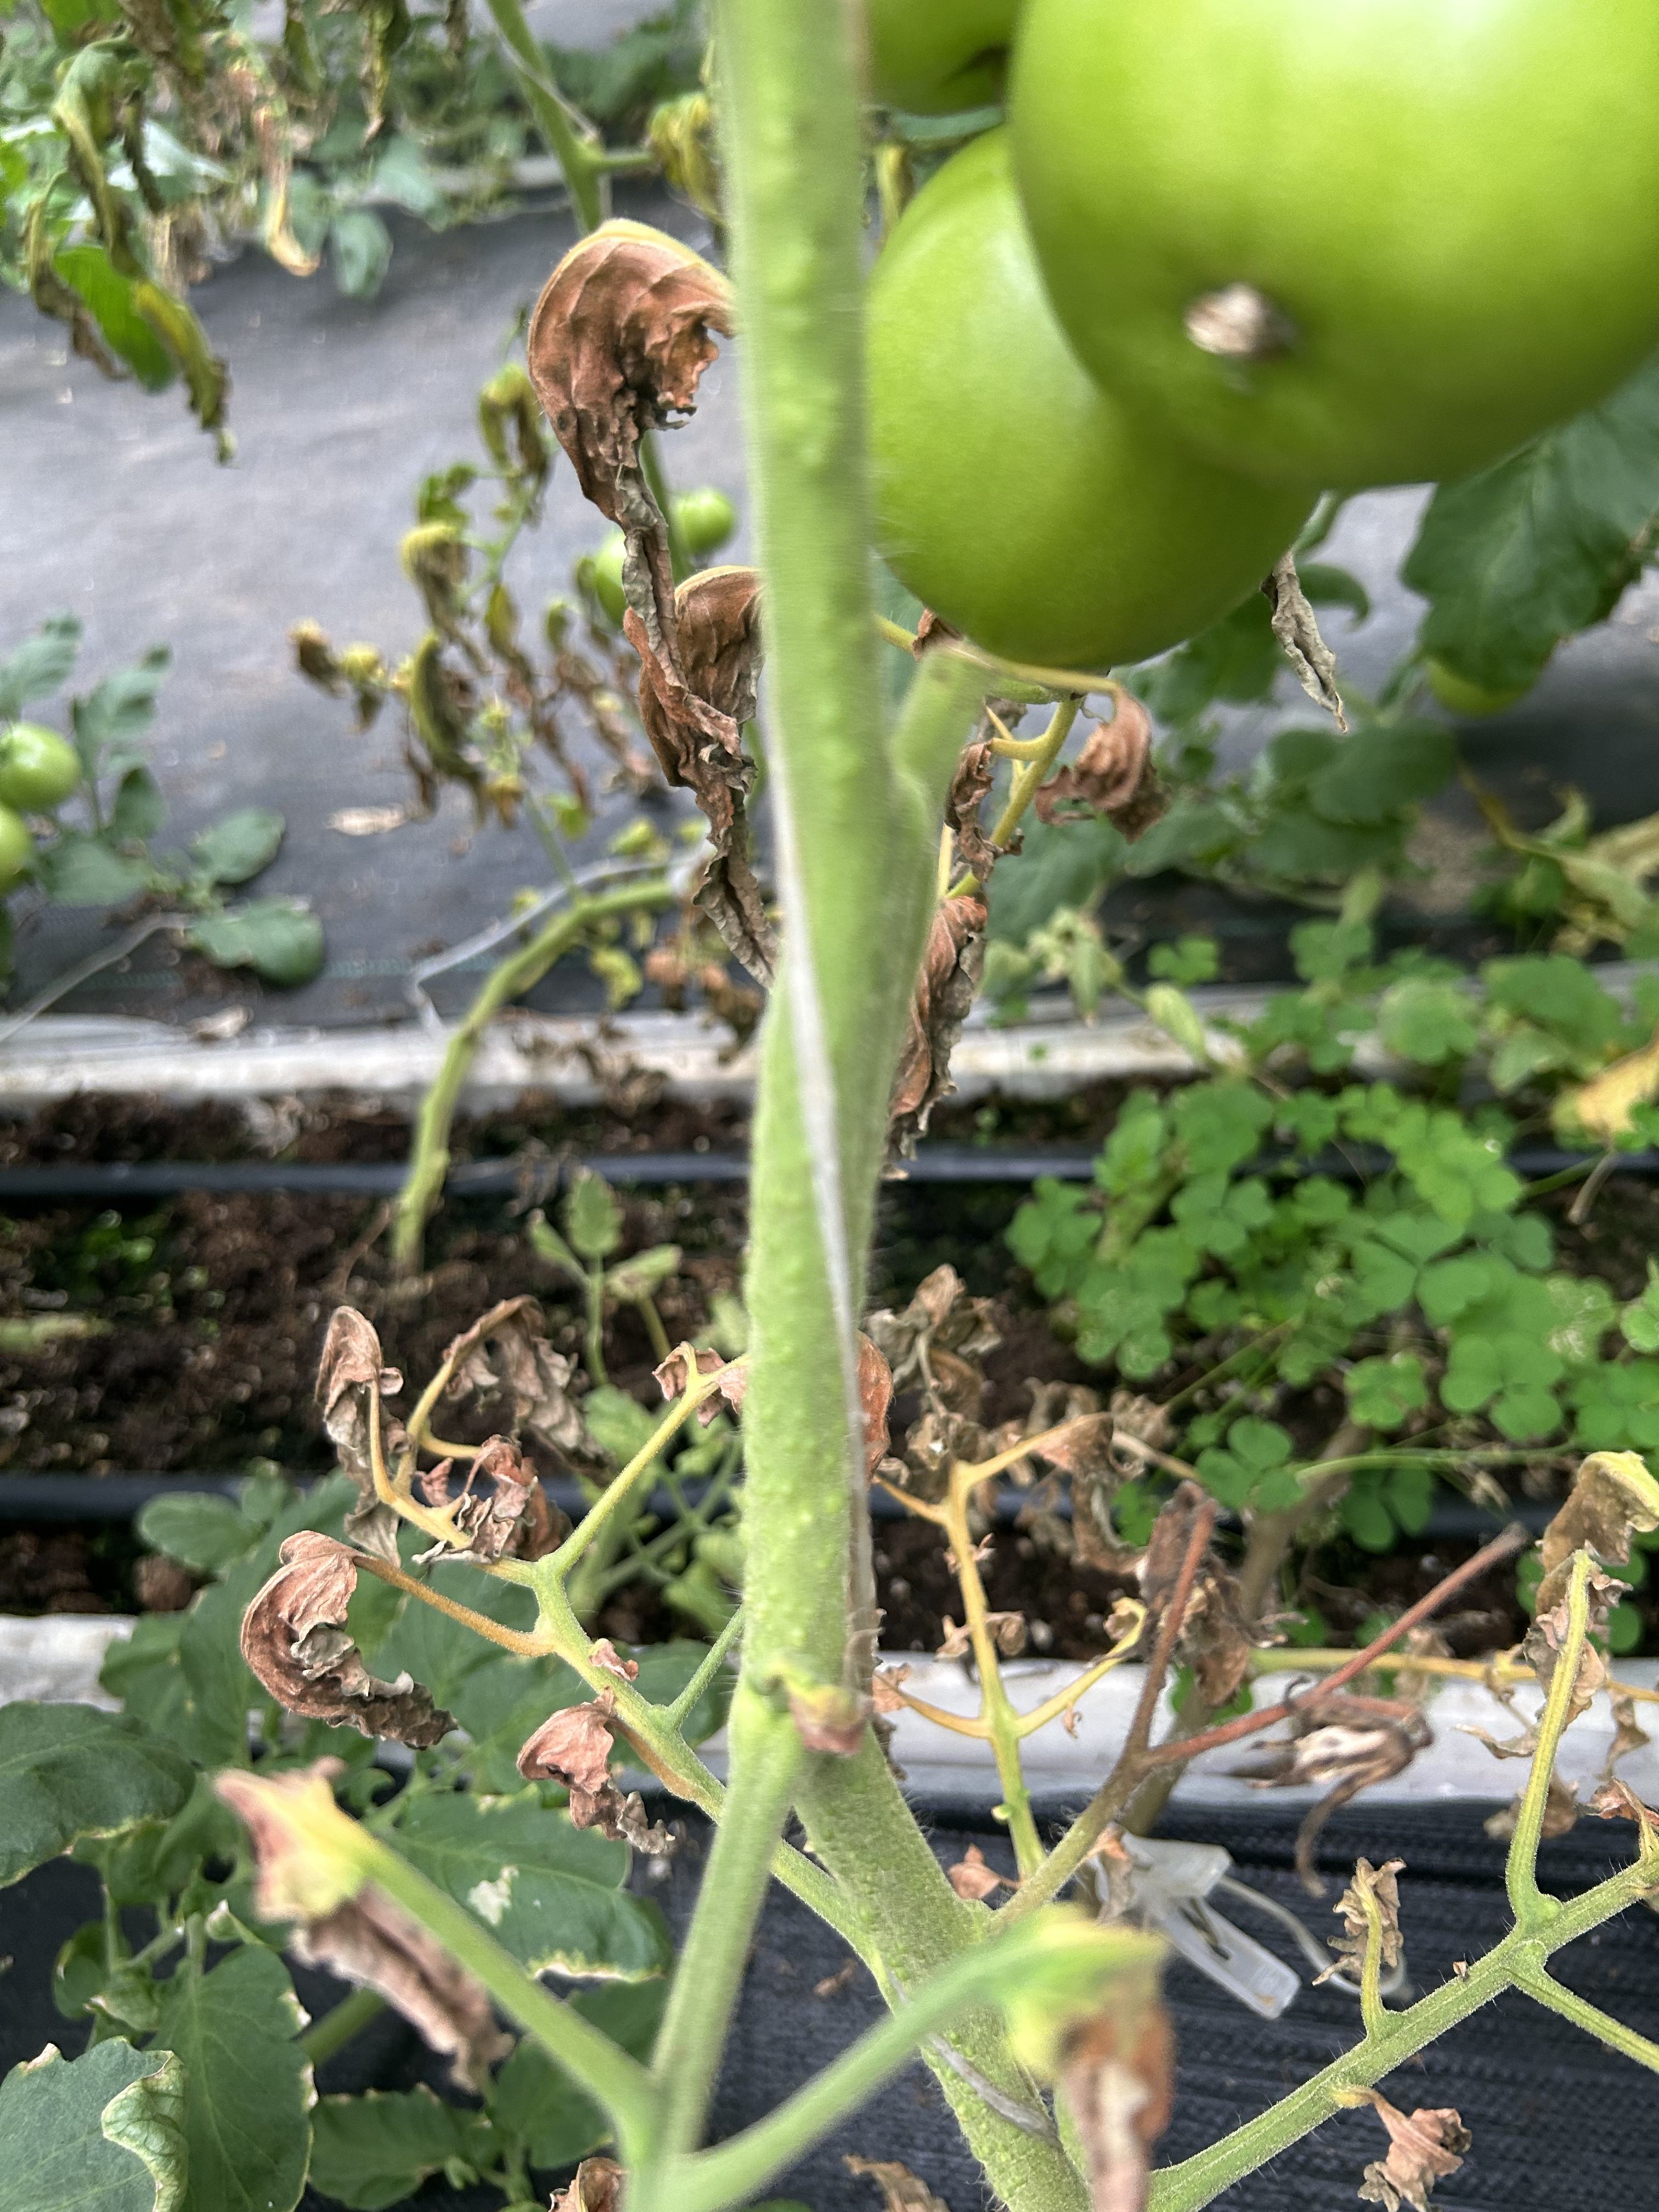
Disease: Wilt